Medo-Babylonian conquest of the Assyrian Empire

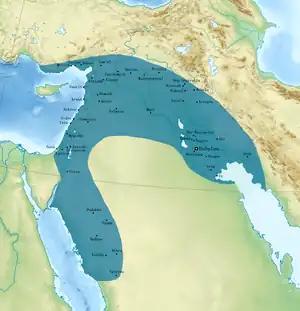
The Neo-Babylonian Empire under Nabonidus ( 556–539 BC)

Sinsharishkun's rule of Babylon did not last long, as almost immediately in the wake of him coming to the throne, the general Sin-shumu-lishir rebelled. Sin-shumu-lishir was a key figure during Ashur-etil-ilani's reign, putting down several revolts and possibly being the "de facto" leader of the country. The new king might have endangered his position, therefore he revolted in an attempt to seize power for himself." Sin-shumu-lishir seized some cities in northern Babylonia, including Nippur and Babylon itself and would rule there for three months before being defeated by Sinsharishkun. Nabopolassar, possibly using the political instability caused by the previous revolt and the ongoing interregnum in the south, assaulted both Nippur and Babylon. In the aftermath of a failed Assyrian counterattack, Nabopolassar was formally crowned King of Babylon on November 22/23, 626 BC, restoring Babylonia as an independent kingdom.